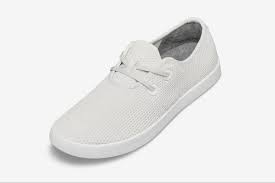
Label: Boat